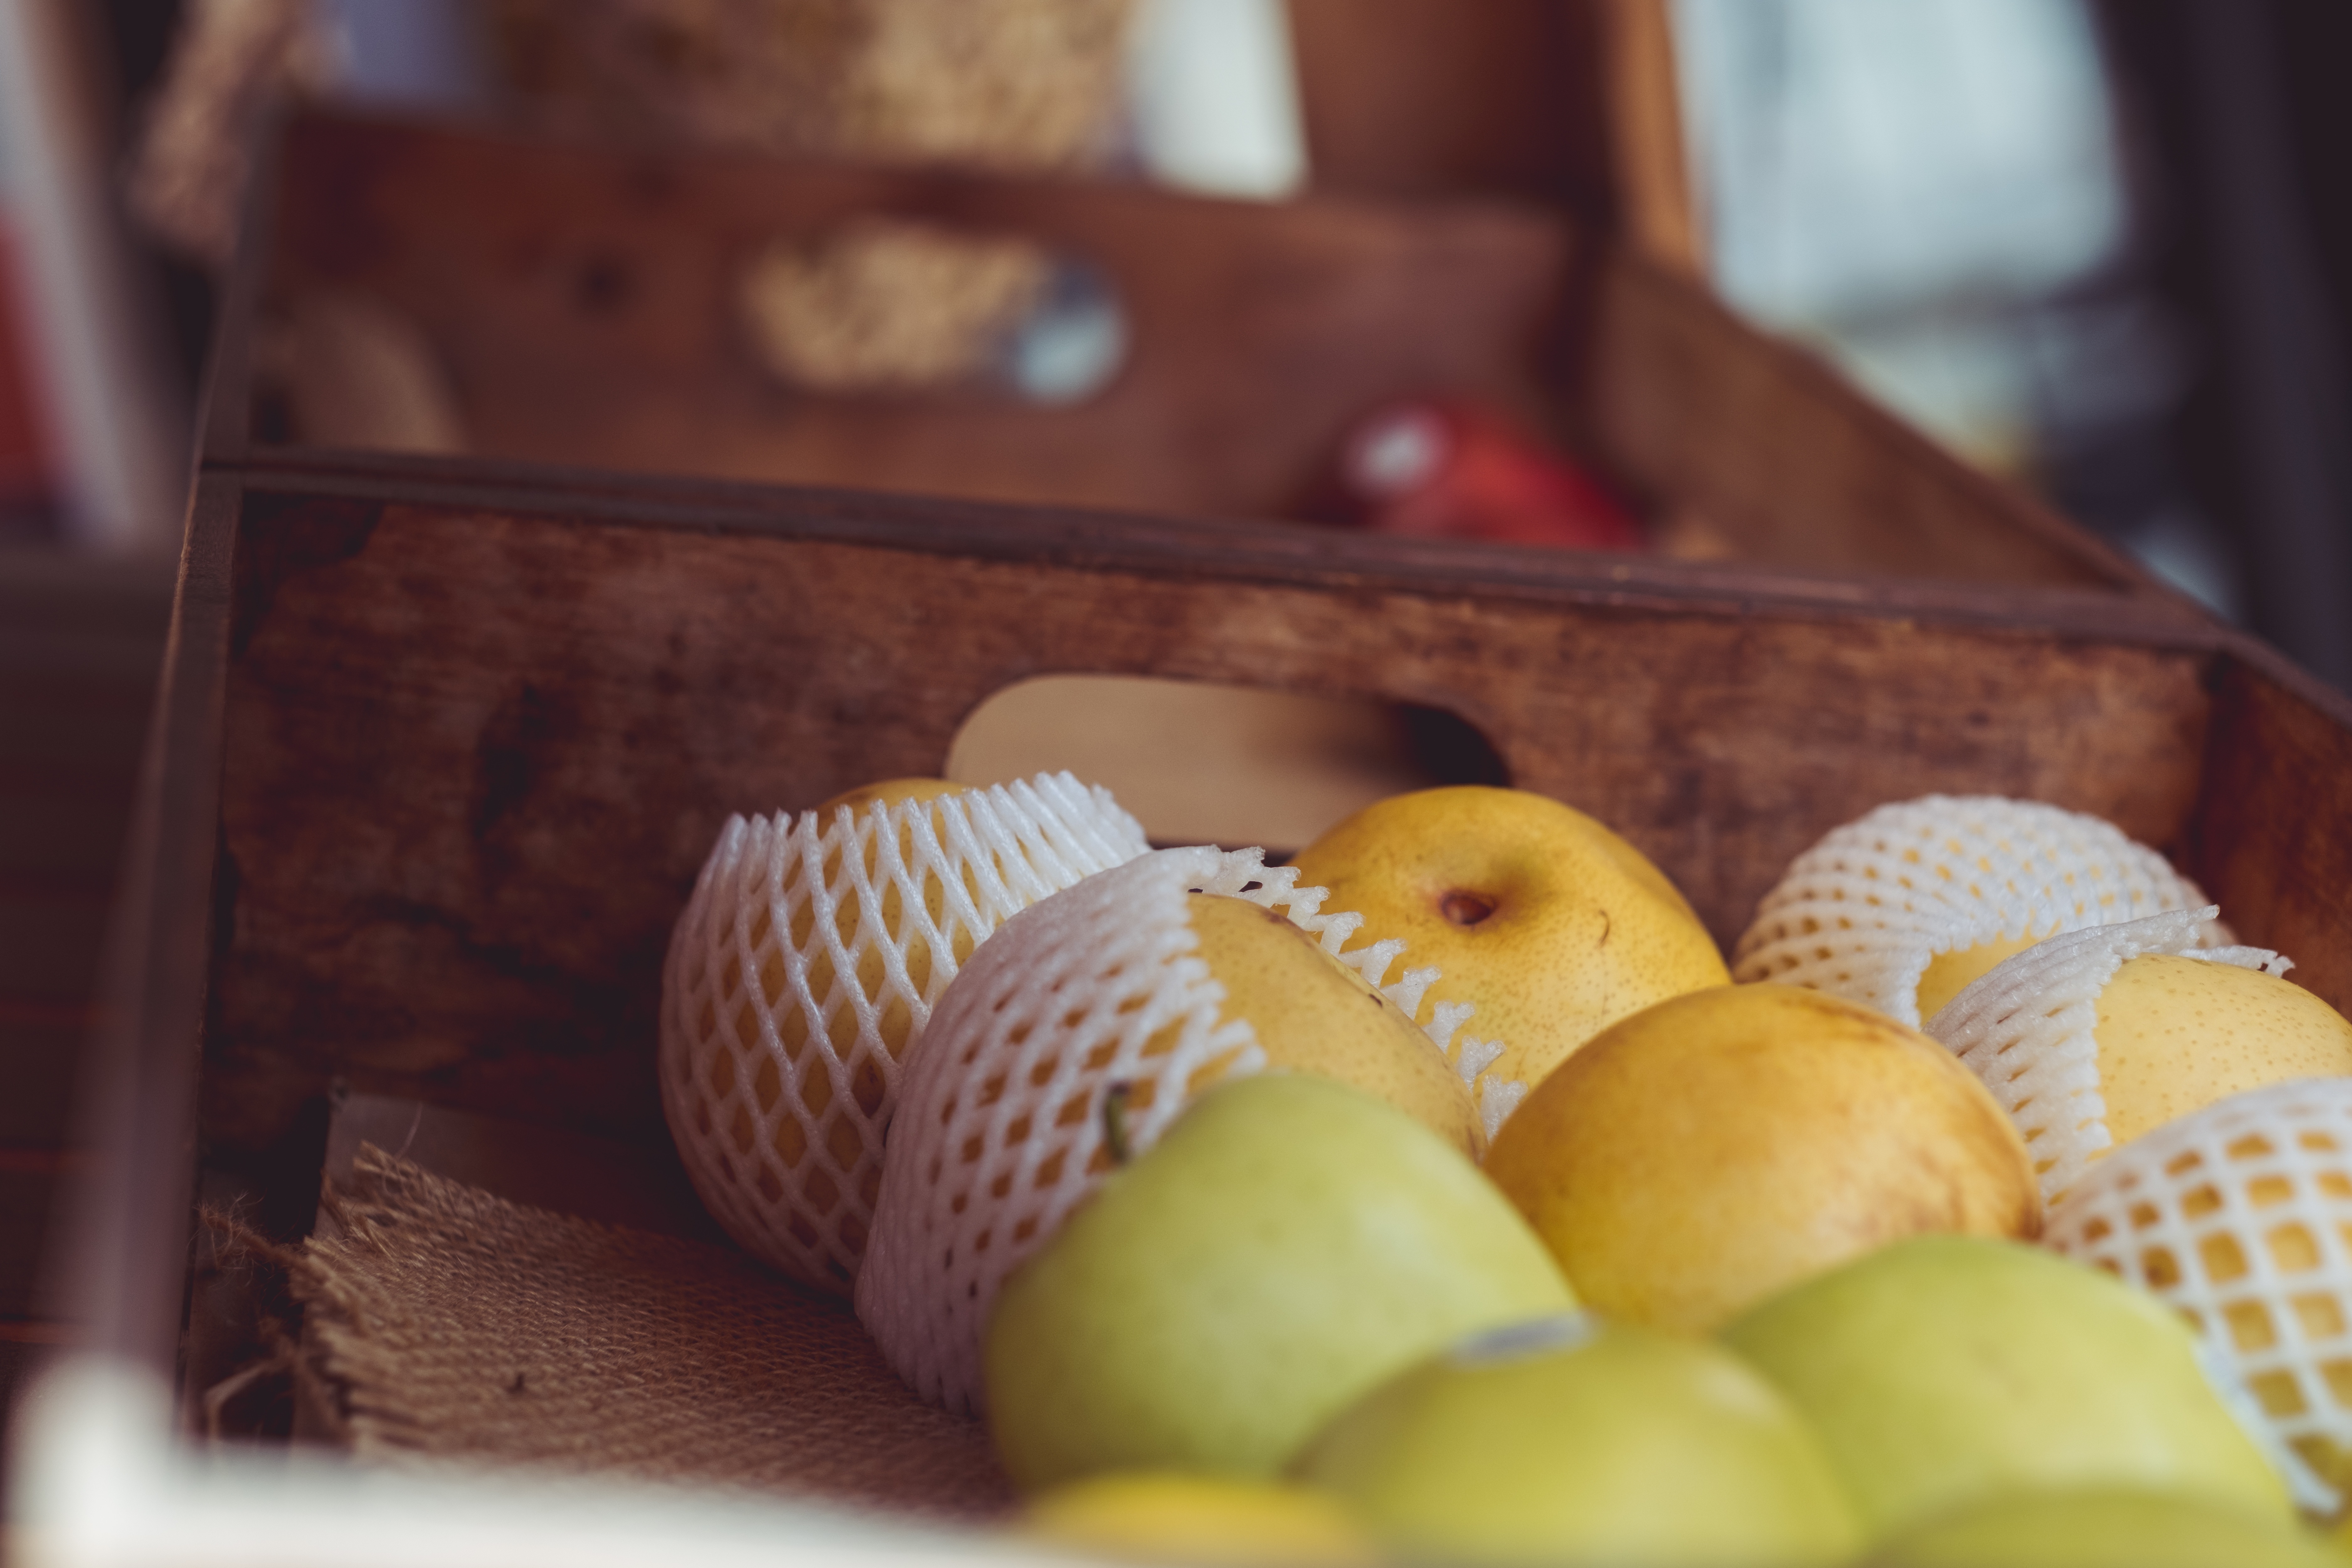
food, produce, baking, sweetness, flavor